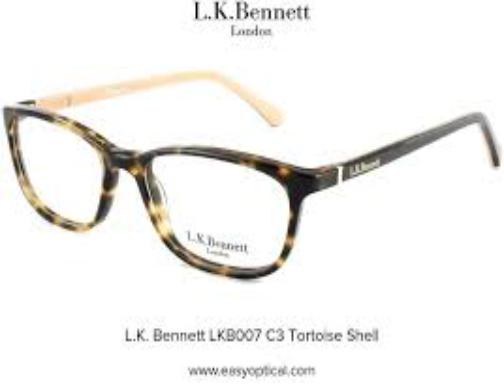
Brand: L.K.Bennett
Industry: Clothes